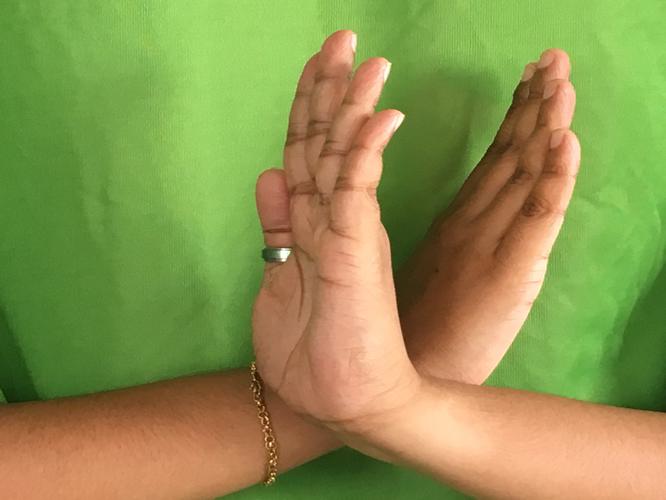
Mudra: Swastikam
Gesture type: double_hand